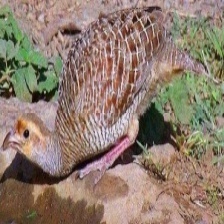
Species: BLACK FRANCOLIN
Scientific name: FRANCOLINUS FRANCOLINUS
ImageNet parent category: partridge